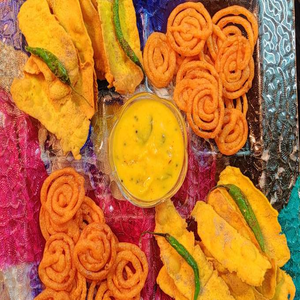
Dish: jalebi